Khalifa Bin Yousef

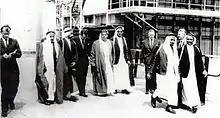
Khalifa Bin Yousef Leaving London

Some of Khalifa Bin Yousef's projects and contributions remain today as major institutions in the United Arab Emirates. He helped establish and lead The National Bank of Abu Dhabi, Abu Dhabi Chamber of Commerce, and Abu Dhabi Television company. He was also a board member in the committee responsible for investment of government funds, today known as Abu Dhabi Investment Authority.